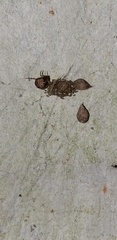
Species: Parasteatoda_tepidariorum